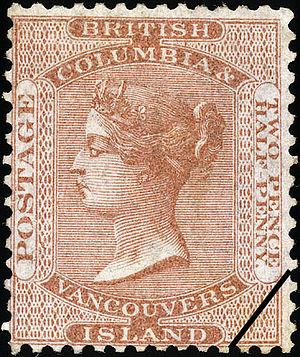
L'histoire postale et philatélique du Canada concerne les territoires qui ont formé le Canada d'aujourd'hui. Avant de joindre la confédération canadienne, les colonies britanniques qu'étaient la Colombie-Britannique et l'île de Vancouver, l'Ile-du-Prince-Edouard, la Nouvelle-Écosse, le Nouveau-Brunswick et Terre-Neuve ont émis des timbres à leur nom.